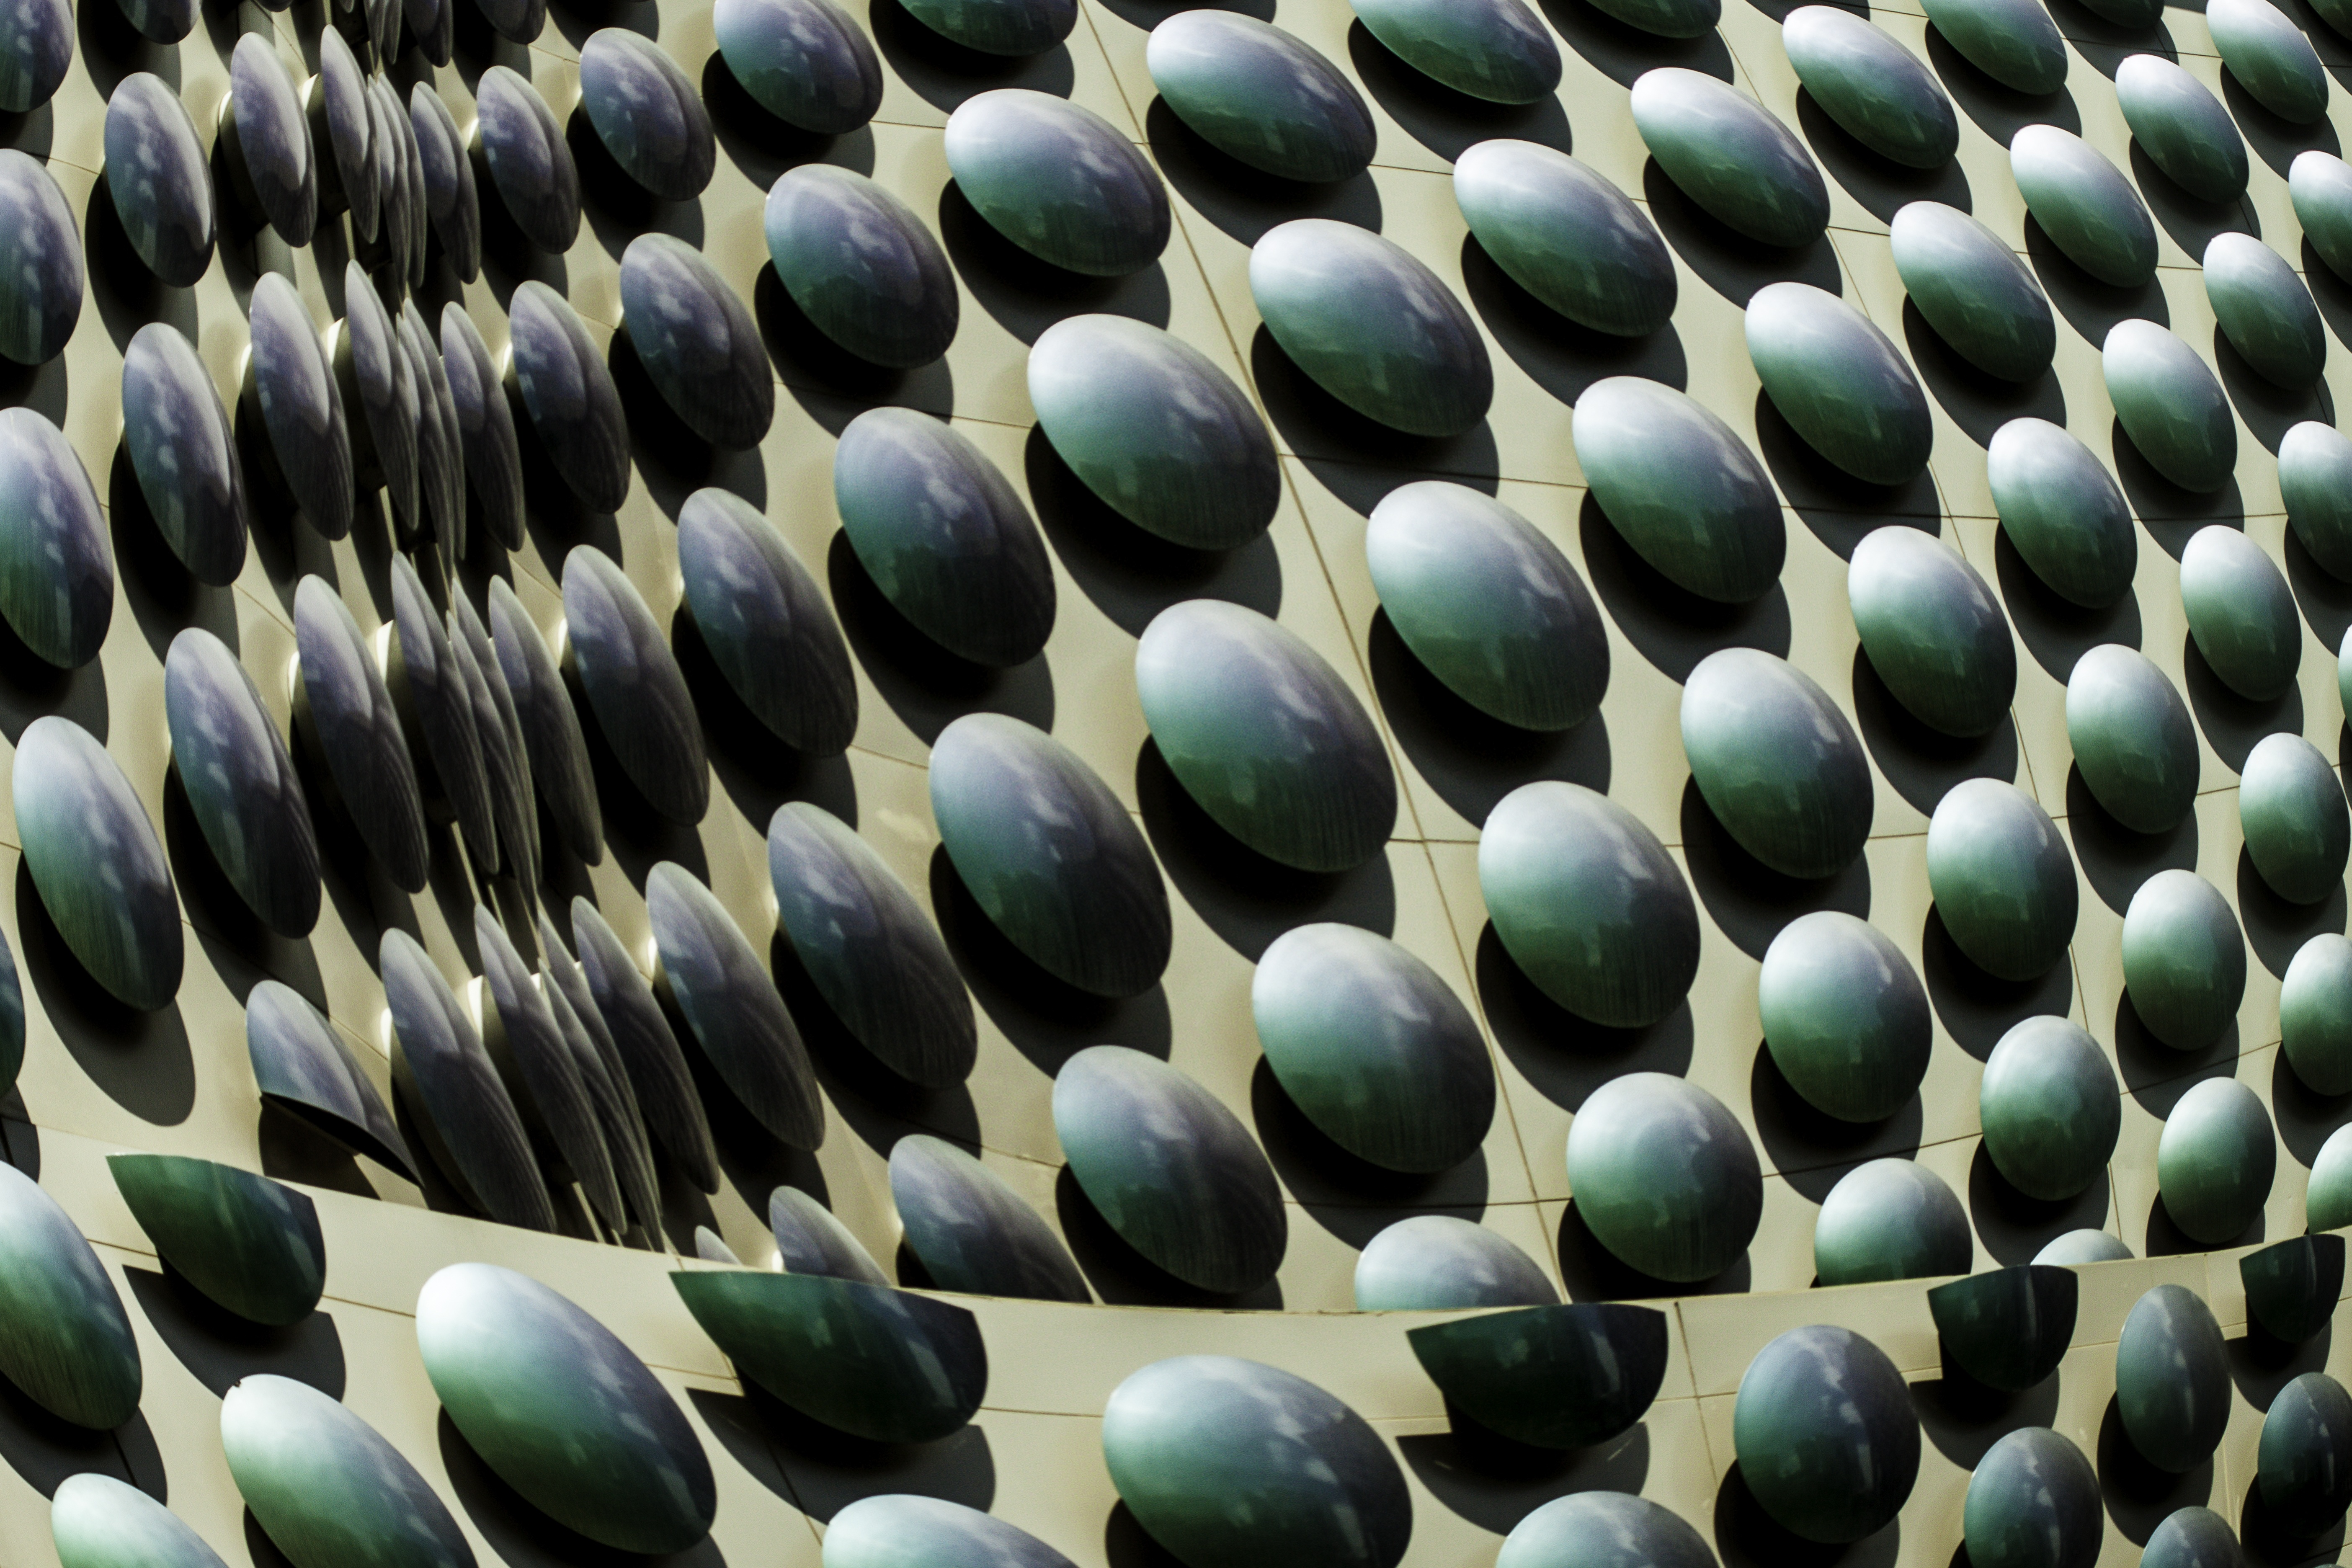
architecture, structure, texture, leaf, flower, building, city, urban, pattern, green, facade, exterior, fish, modern, design, circles, dots, vegas, scales, architectural, las vegas hotel